Richard Saeger

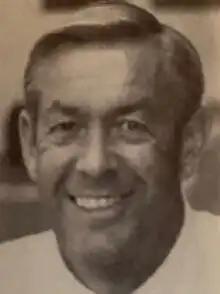
1984 U.S. Olympic Coach Don Gambril

At the 1984 Summer Olympics in Los Angeles, Saeger earned a gold medal by swimming for the winning U.S. team in the final of the men's 4×200-meter freestyle relay. The American team of Geoff Gaberino, David Larson, Bruce Hayes and Saeger set a new world record in the Olympic preliminary heat (7:18.87), only for the Americans to break the record again in the event final later on the same day with an improved world record of 7:15.69.